Pico do Príncipe

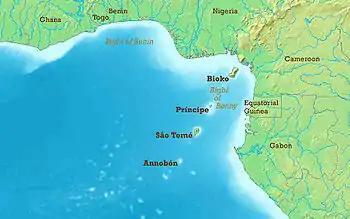
Map of the Gulf of Guinea, showing Principe in the chain of islands formed by the Cameroon line of volcanoes.

Pico do Príncipe is a mountain on the island of Príncipe, the smaller of the two inhabited islands of São Tomé and Príncipe. The elevation of the mountain is , making it the highest peak on the island. The island is one of the volcanic swells that make up the Cameroon line of extinct and active volcanoes.